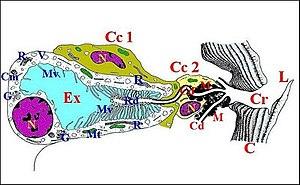
Une unité fonctionnelle de glande segmentaire en microscopie électronique.
Les glandes segmentaires des araignées sont des organes sécréteurs pairs et symétriques situés dans le prosome des araignées, à la base des appendices. Elles ont été découvertes par André Lopez en 1977 dans les coupes histologiques d'une araignée mexicaine sub-sociale, Metepeira incrassata, et retrouvées ultérieurement dans d'autres groupes taxonomiques. La plus importante est la glande rétrognathocoxale. Il s'agit de glandules tégumentaires, décelables par les seules coupes histologiques, retrouvées en microscopie électronique à transmission et en rapport avec la métamérisation originelle du céphalothorax ou prosoma des Araignées.